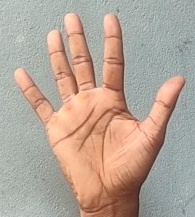
ASL sign: 5